Santi Senesio e Teopompo, Castelvetro di Modena

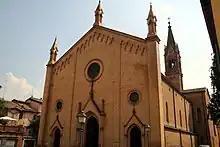
Chiesa dei Santi Senesio e Teopompo (Castelvetro di Modena) 05.jpg

Santi Senesio e Teopompo is a Roman Catholic parish church located in the town of Castelvetro di Modena in the province of Modena, region of Emilia-Romagna, Italy.